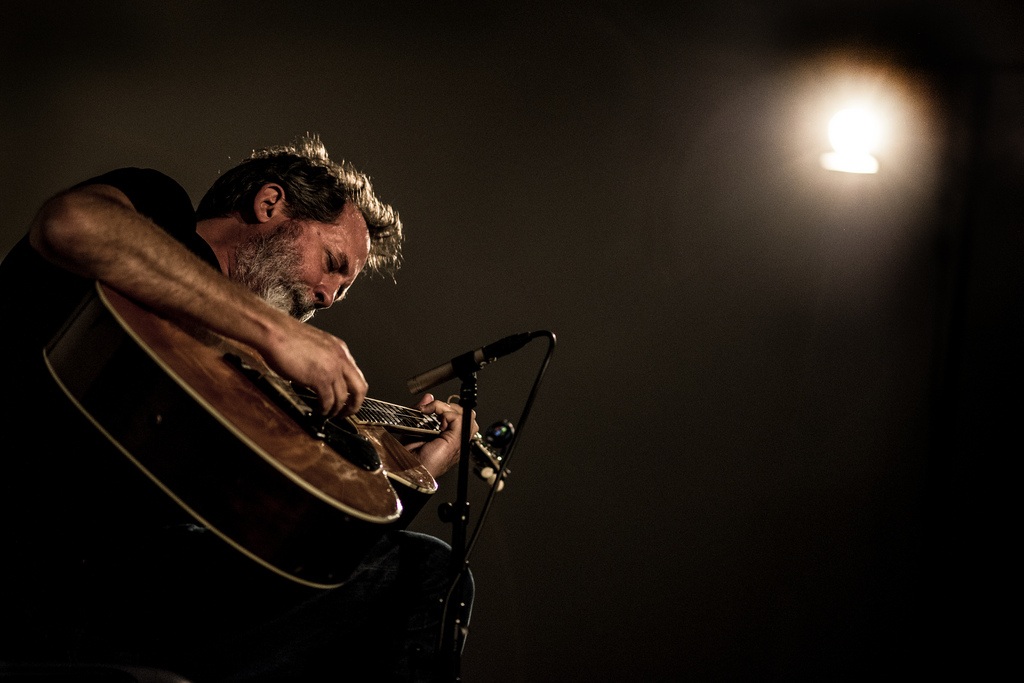
music, guitar, concert, darkness, playing, performer, musician, performance art, performing, stage, performance, bassist, singing, guitarist, drummer, entertainment, oslo, performing arts, singer songwriter, string instrument, bill orcutt, kunsthall